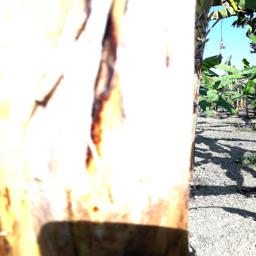
Label: PSEUDOSTEM WEEVIL